ABC Radio Studios, Rockhampton

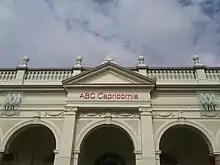
Signage on the pediment, 2017

The symmetrical Quay Street elevation comprises five arches, which form an arcade with a central entrance, surmounted by a deep entablature with a moulded balustrade parapet with pedestals crowned by moulded ornaments. The central entrance is flanked by pilasters, which have fluting to the lower section of the shaft, supporting a triangular pediment surmounted by a moulded ornament at the apex. The pediment and cornice have egg and dart mouldings, the architrave has dentils, and the pilasters surmount tall pedestals, which flank entrance steps with low wrought iron gates. The arches have expressed imposts, extrados and keystones, and are surmounted by a frieze with moulded swags. The paired arches either side of the entrance have a central granite column with an Ionic capital, surmounting a tall pedestal flanked by a moulded balustrade. The arcade has pilasters at either end, above which flagpoles are mounted behind the parapet.